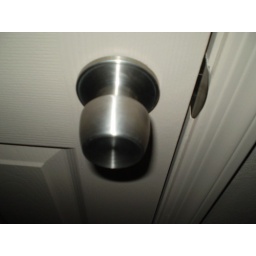
New door knobs.. Prompted after i got locked in the laundry room and my bathroom